Bryan Batt

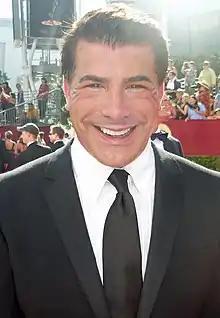
Batt in September 2009

Bryan Batt (born March 1, 1963) is an American actor best known for his role in the AMC series "Mad Men" as Salvatore Romano, the closeted art director for the Sterling Cooper agency. Primarily a theater actor, he has had a number of starring roles in movies and television as well. His performance in the musical adaptation of "Saturday Night Fever" earned him one of New York City's more unusual honors, a caricature at Sardi's.